Concerns and controversies at the 2016 Summer Olympics

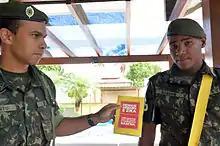
The Brazilian Army has sent more than 200,000 troops to go "house to house" in the campaign against Zika-carrying mosquitoes.

An outbreak of the mosquito-borne Zika virus in Brazil raised fears regarding its potential impact on athletes and visitors. Organizers plan to perform daily inspections of Olympic venues to prevent puddles of stagnant water that allow mosquitoes to breed. Zika virus transmission was also attributed to inefficient sewage treatment in the area, and sewage treatment is being improved in preparation for the Games.